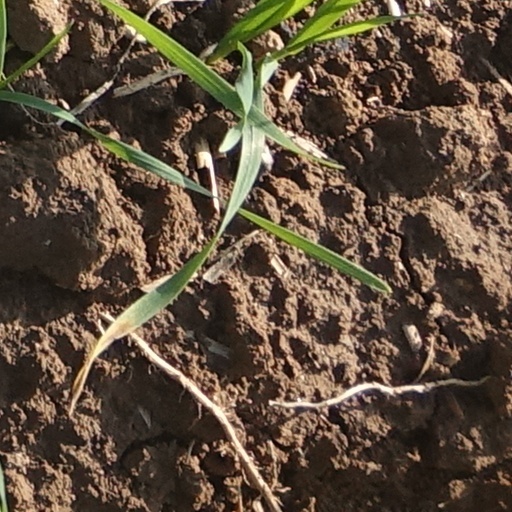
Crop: wheat